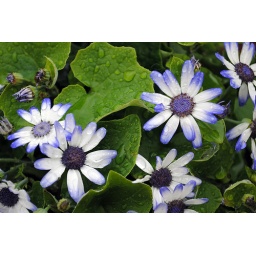
after a rainstorm. The colors reminded me of those blue and white mountain cities in Greece for some reason...